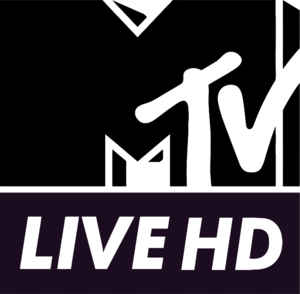
MTV Live HD est une chaîne de télévision détenue par la branche du groupe Viacom MTV Networks Europe.